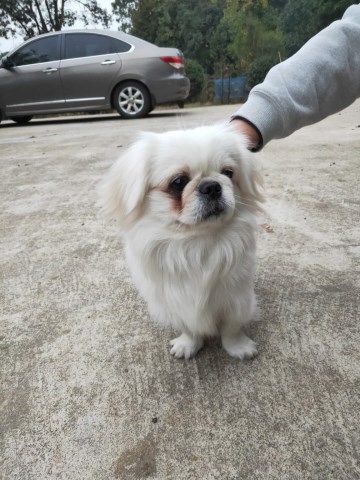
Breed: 480-n000125-Pekinese